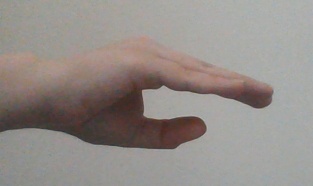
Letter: jeem